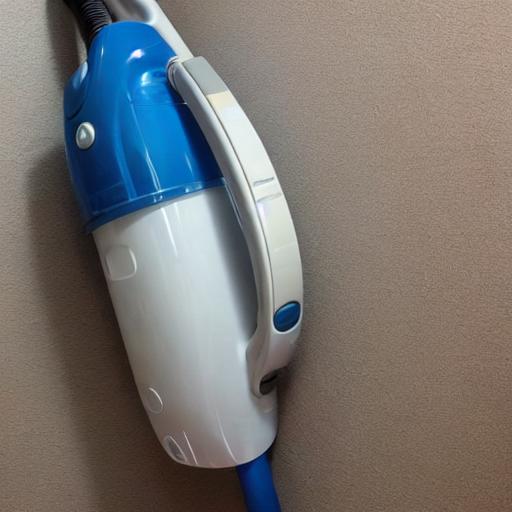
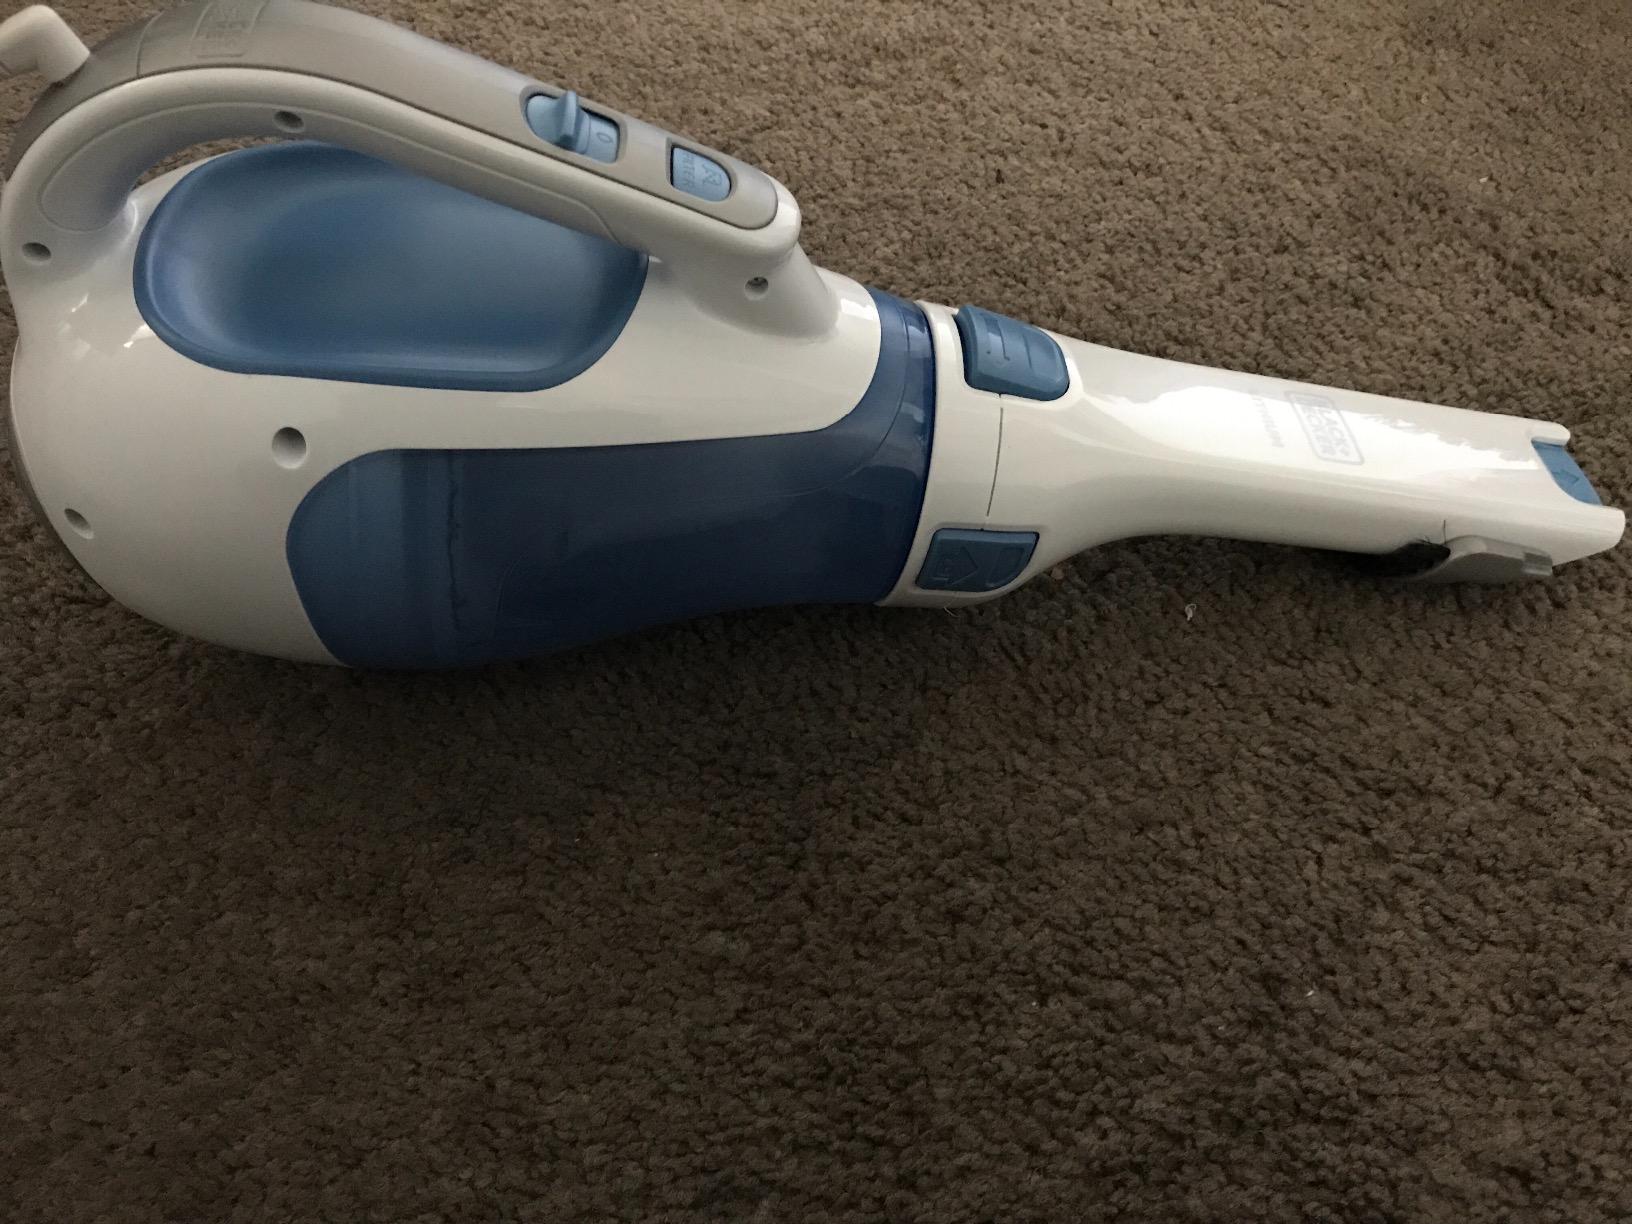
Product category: items_vacuum
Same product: no